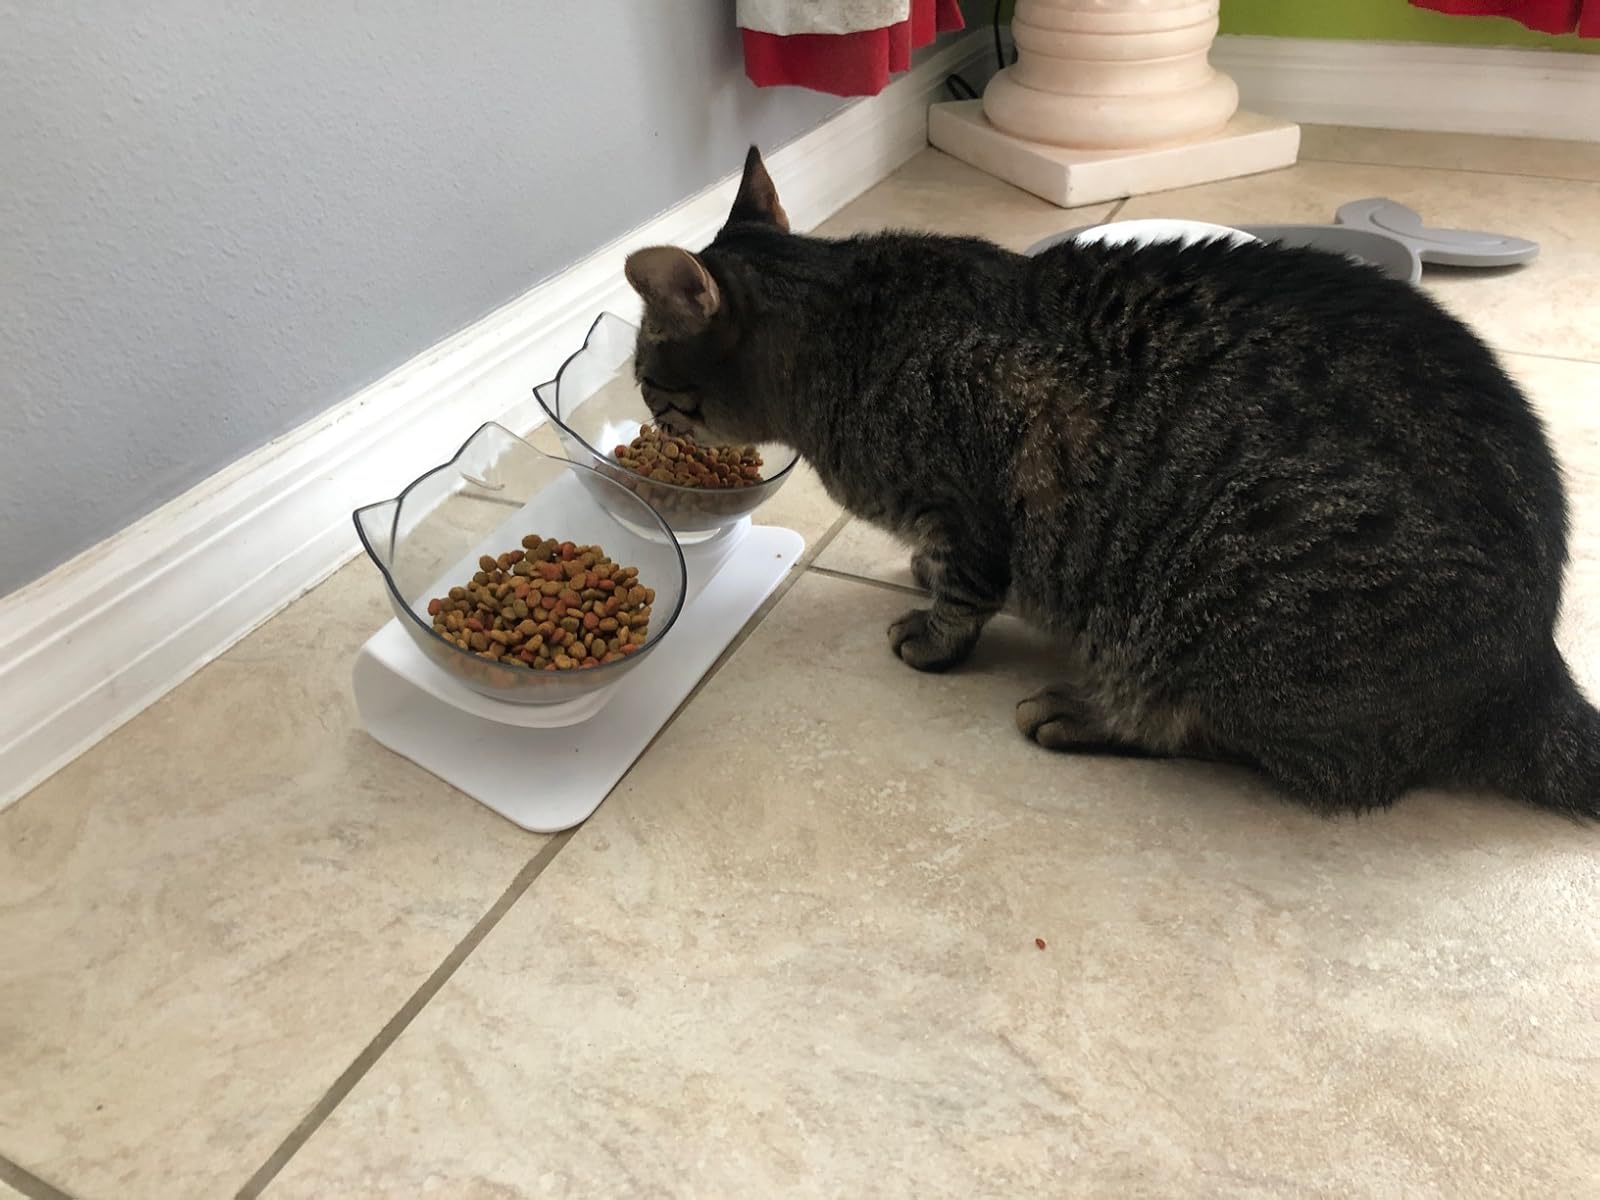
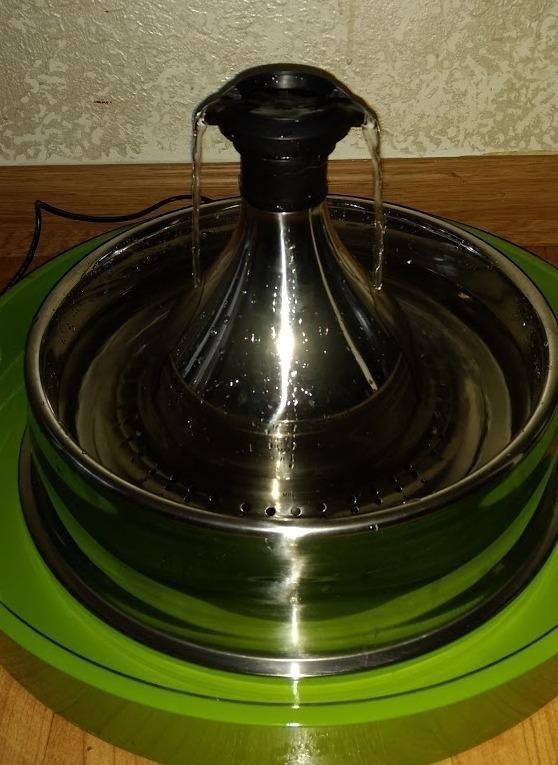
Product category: items_bowl
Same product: no